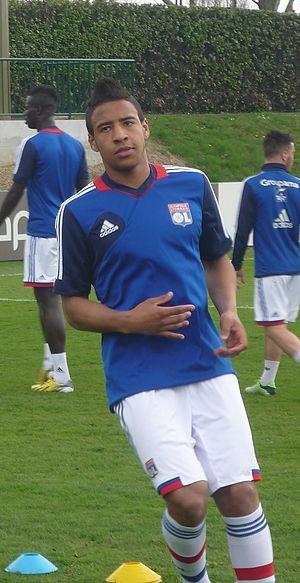
Corentin Tolisso, joueur de l'Olympique lyonnais, à l'entrainement en avril 2013
Corentin Tolisso, né le 3 août 1994 à Tarare, est un footballeur international français évoluant au poste de milieu de terrain au Bayern Munich.